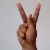
The image shows a hand gesture representing the letter 'K' in Indian Sign Language.